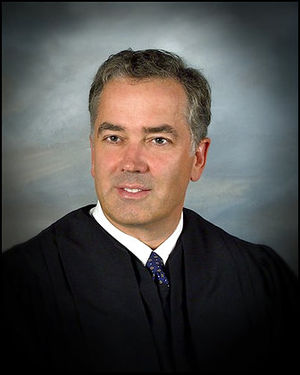
Kitzmiller v. Dover Area School District
Dommer John E. Jones III afsagde dom i den kontroversielle sag fra Dover, Pennsylvania.
Tammy Kitzmiller, et al. v. Dover Area School District, et al. er en retssag af meget principiel karakter om, hvorvidt der i offentlige skoler i USA kan undervises i såkaldt intelligent design. Retssagen udspillede sig i delstaten Pennsylvania fra den 26. september 2005 til den 4. november 2005 inden domsafsigelsen den 20. december 2005.